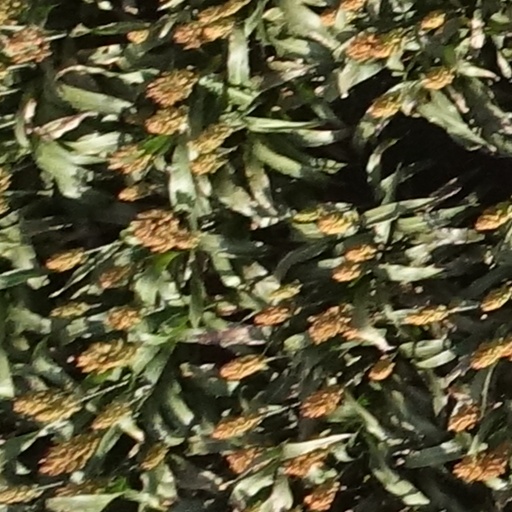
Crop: sorghum